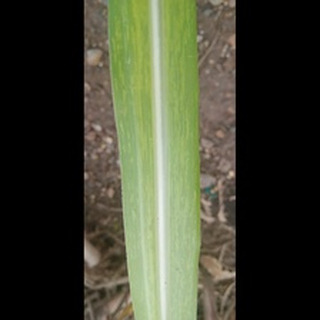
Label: sugarcane_mosaic